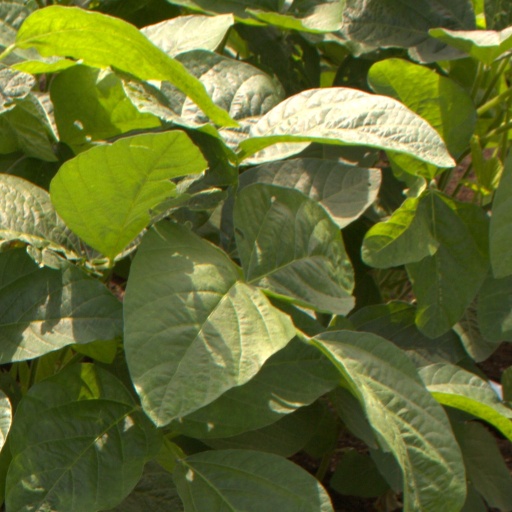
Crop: soybean